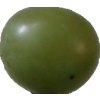
Label: grape